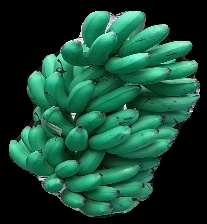
Variety: rasbale
Grade: grade1